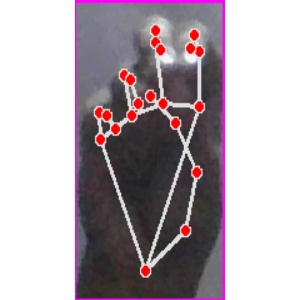
अक्षर: ङ